Erin Fazackerley

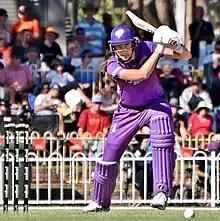
Fazackerley hits out for the Hobart Hurricanes

Erin Grace Fazackerley (born 3 July 1998) is an Australian cricketer who plays for the Hobart Hurricanes, Tasmania and Melbourne Renegades as an all-rounder with a primary focus on fast bowling. She joined the Hurricanes squad during WBBL|02 (2016–2017), and the Tigers squad the following season.